Toma T. Socolescu

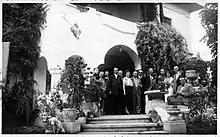
A gathering of friends and family at the manor in in 1937.

completed his studies in civil and religious architecture, with a specialization in Romanian archaeology. He consistently demonstrated a strong interest in the history of architecture and the preservation of architectural heritage. In addition to his work on the renovation of historical churches, he collaborated multiple times with Nicolae Iorga, President of the Commission for Historic Monuments since 1919, to safeguard significant ancient buildings in the județ of Prahova.